Bank für Tirol und Vorarlberg

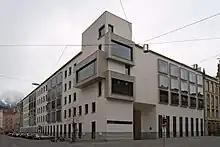
Headquarters of Bank für Tirol und Vorarlberg in Innsbruck

Bank für Tirol und Vorarlberg (that is Bank for Tyrol and Vorarlberg) is a regional Austrian bank with headquarters in Innsbruck. The bank is listed on the Austrian stock market. Together with Oberbank AG and BKS Bank AG, forms the so-called 3-Bank Group, a loose corporate group of credit institutions. They are mutually involved in the capital of the other banks, yet completely independent and politically independent.